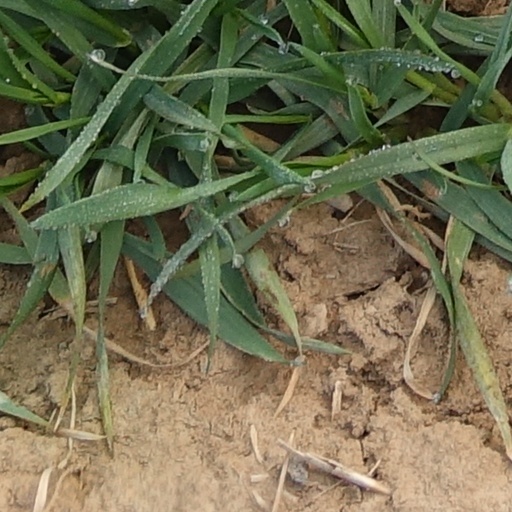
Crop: wheat